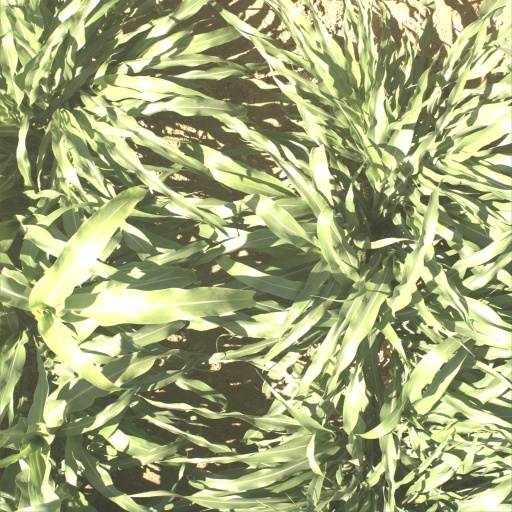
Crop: sorghum